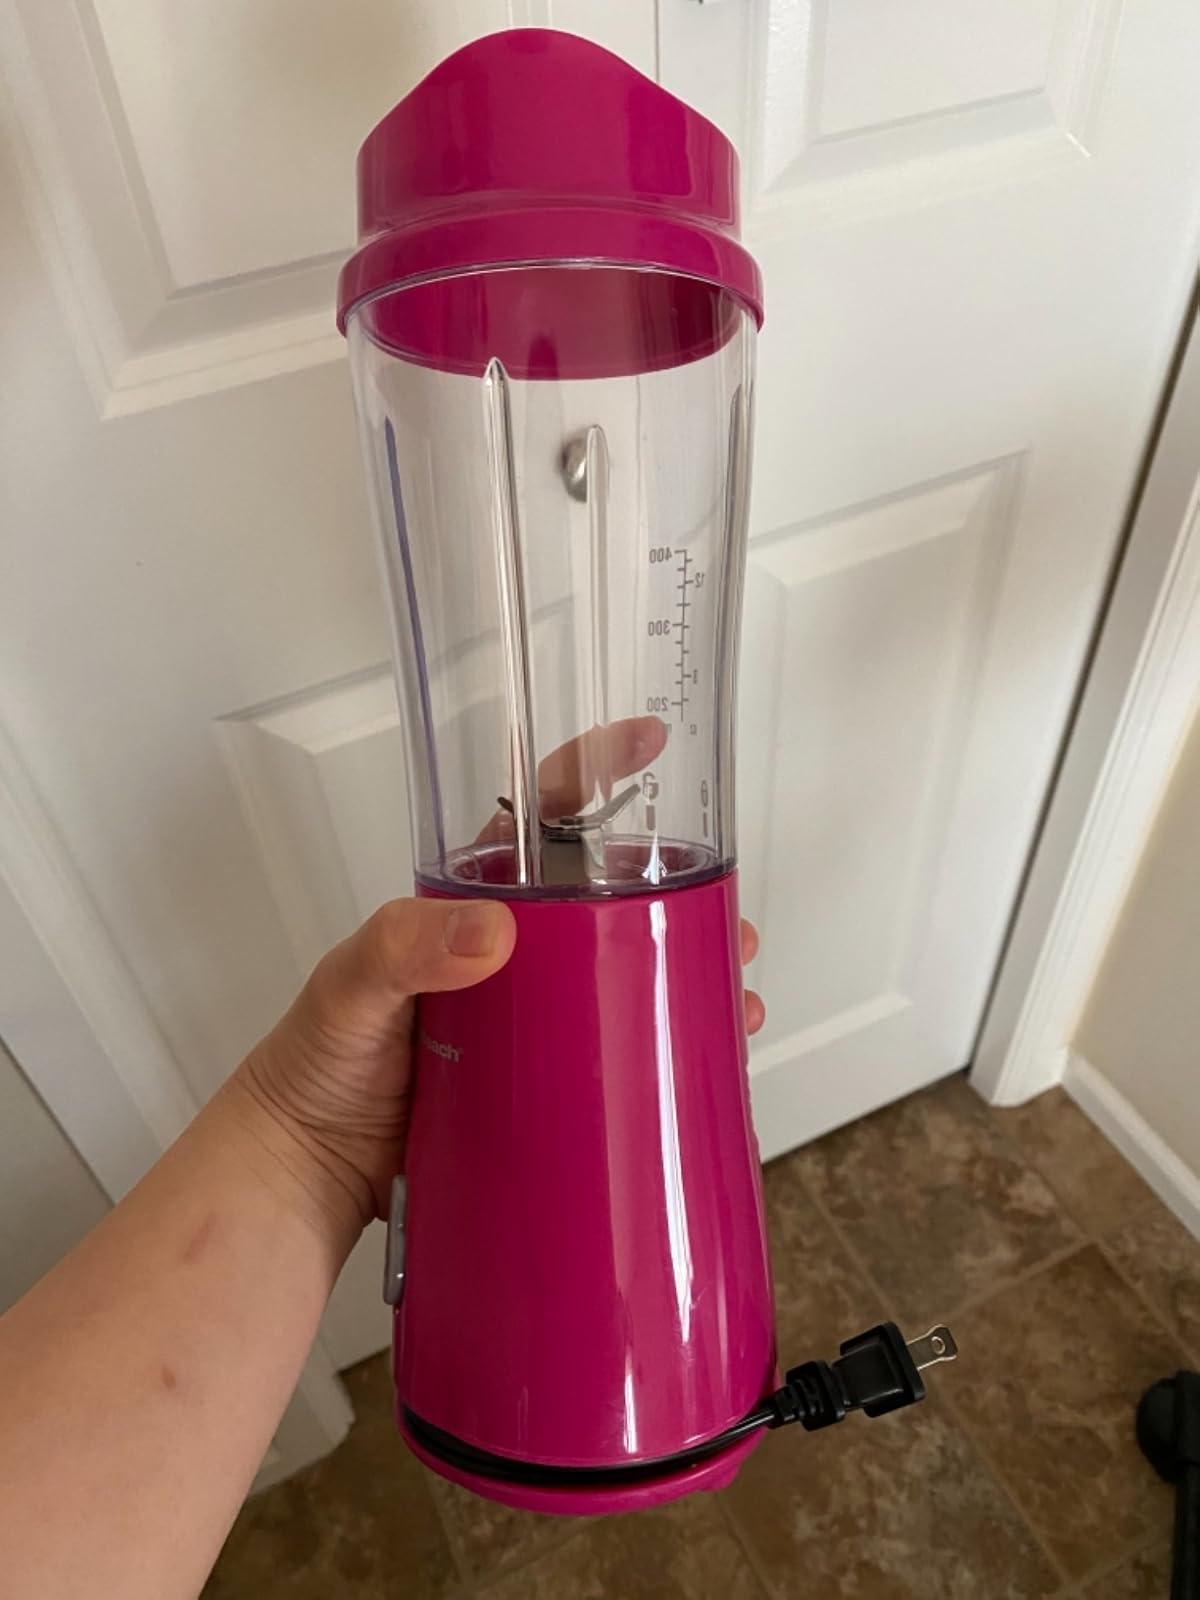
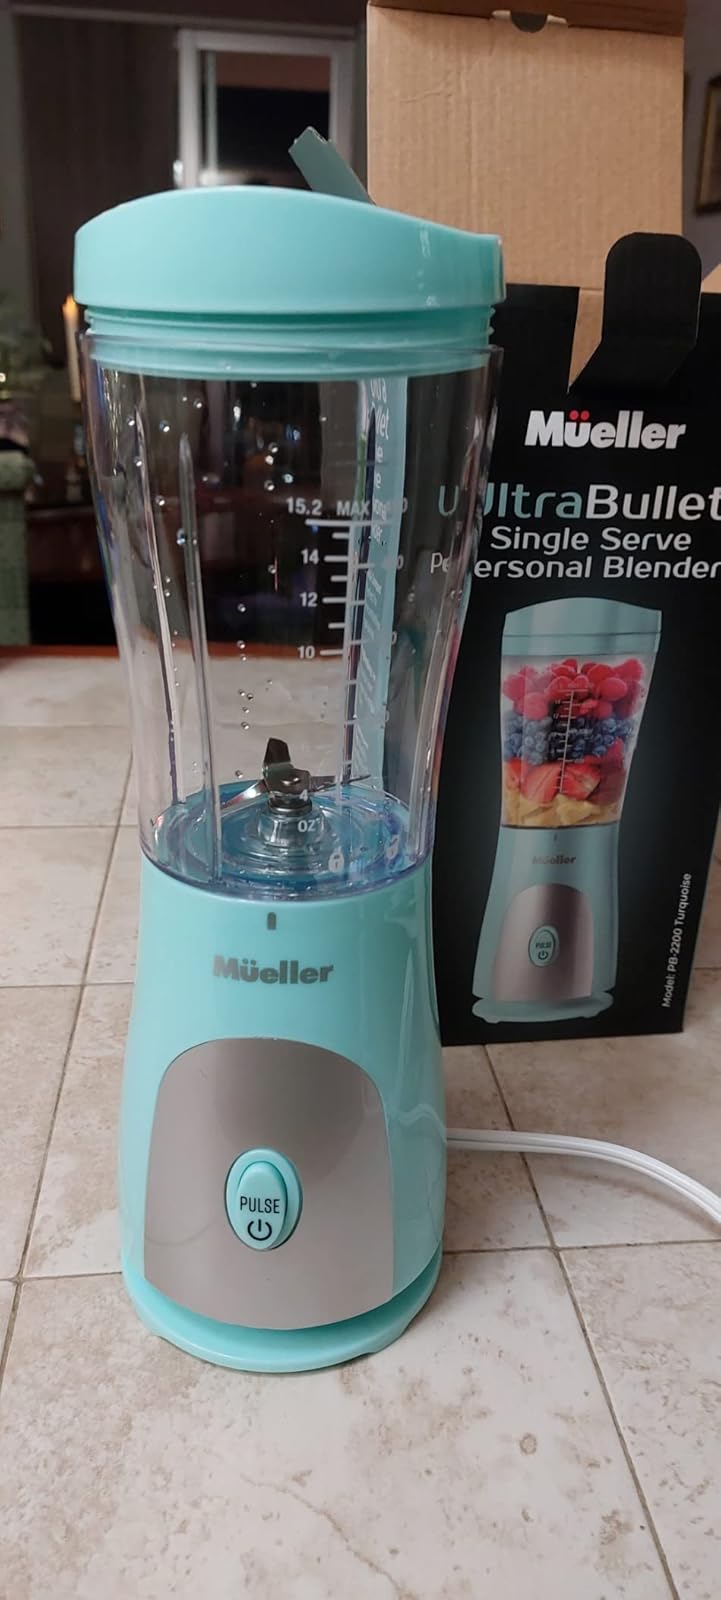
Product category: items_blender
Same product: no